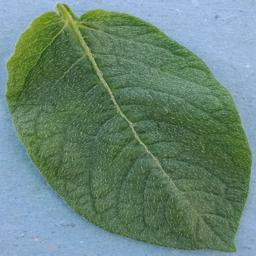
Label: Potato___Healthy